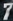
Number: 7